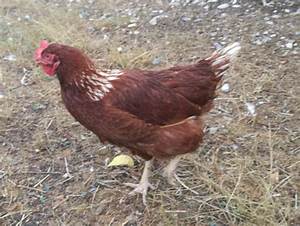
Label: chicken